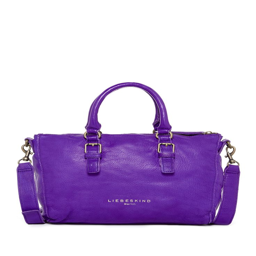
a shock of purple for your everyday satchel .